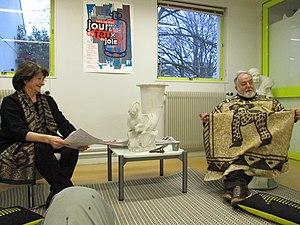
Institut supérieur des beaux-arts de Besançon Franche-Comté. Conférence d'Anne-Lise Vuillamer, et du directeur et professeur de l'école Laurent Devèze, sur la dualité / complémentarité, humain / animal, dans l'antiquité grecque
Laurent Devèze est un professeur certifié de philosophie, critique d'art et théoricien français. Il a exercé diverses fonctions dans le réseau français d'action culturelle, notamment comme directeur de l'institut français de Cracovie, attaché culturel en Afrique du Sud, attaché culturel à Los Angeles, attaché culturel en Suède. Il est actuellement directeur de l'Institut supérieur des beaux arts de Besançon Franche-Comté.
L'Institut supérieur des beaux-arts de Besançon, anciennement École régionale des beaux-arts de Besançon, est un établissement supérieur d'enseignement artistique français situé à Besançon, en France.